The Apple and the Arrow

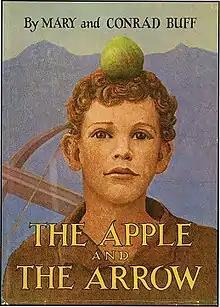
First edition

The Buffs were one runner-up for the 1952 Newbery Medal from the American Library Association, recognizing the previous year's "most distinguished contribution to American literature for children". "The Apple and the Arrow" is called a Newbery Honor Book in retrospect and may display a silver seal.